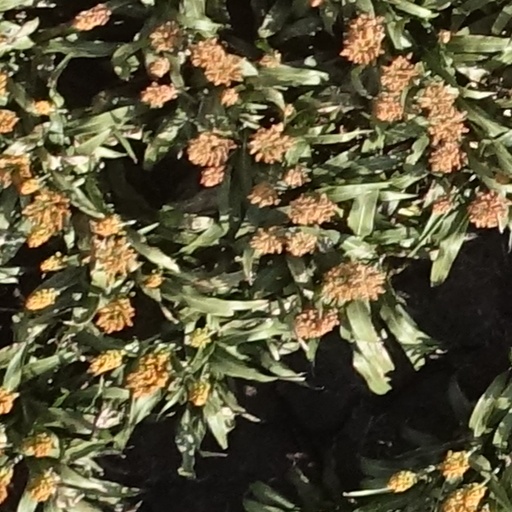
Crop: sorghum